Edinburgh Playhouse

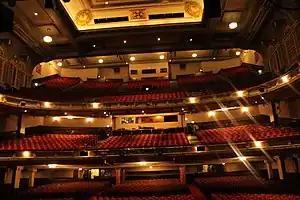
Edinburgh Playhouse – The auditorium from the stage

Edinburgh Playhouse is a theatre in Edinburgh, Scotland. With 3,059 seats it is the largest theatre in Scotland and second largest in the United Kingdom, after the Hammersmith Apollo. The theatre is owned by Ambassador Theatre Group.